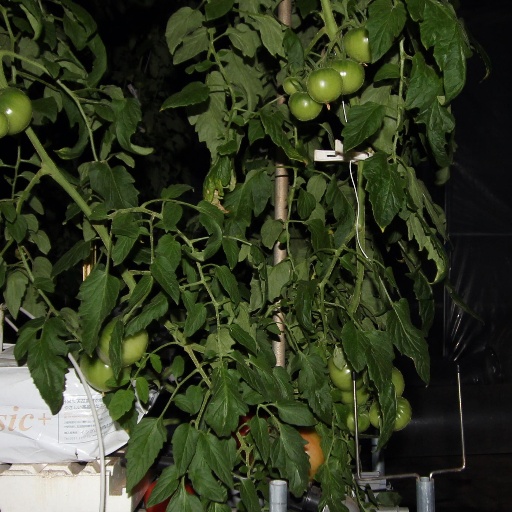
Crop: tomato